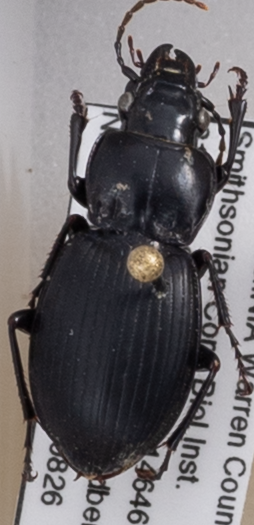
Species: Cyclotrachelus sigillatus
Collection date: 2021-08-26
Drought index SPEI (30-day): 1.082
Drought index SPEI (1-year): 0.24
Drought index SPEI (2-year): -0.03